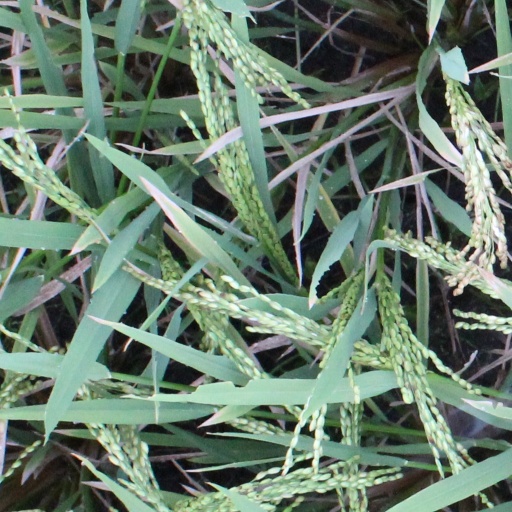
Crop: rice